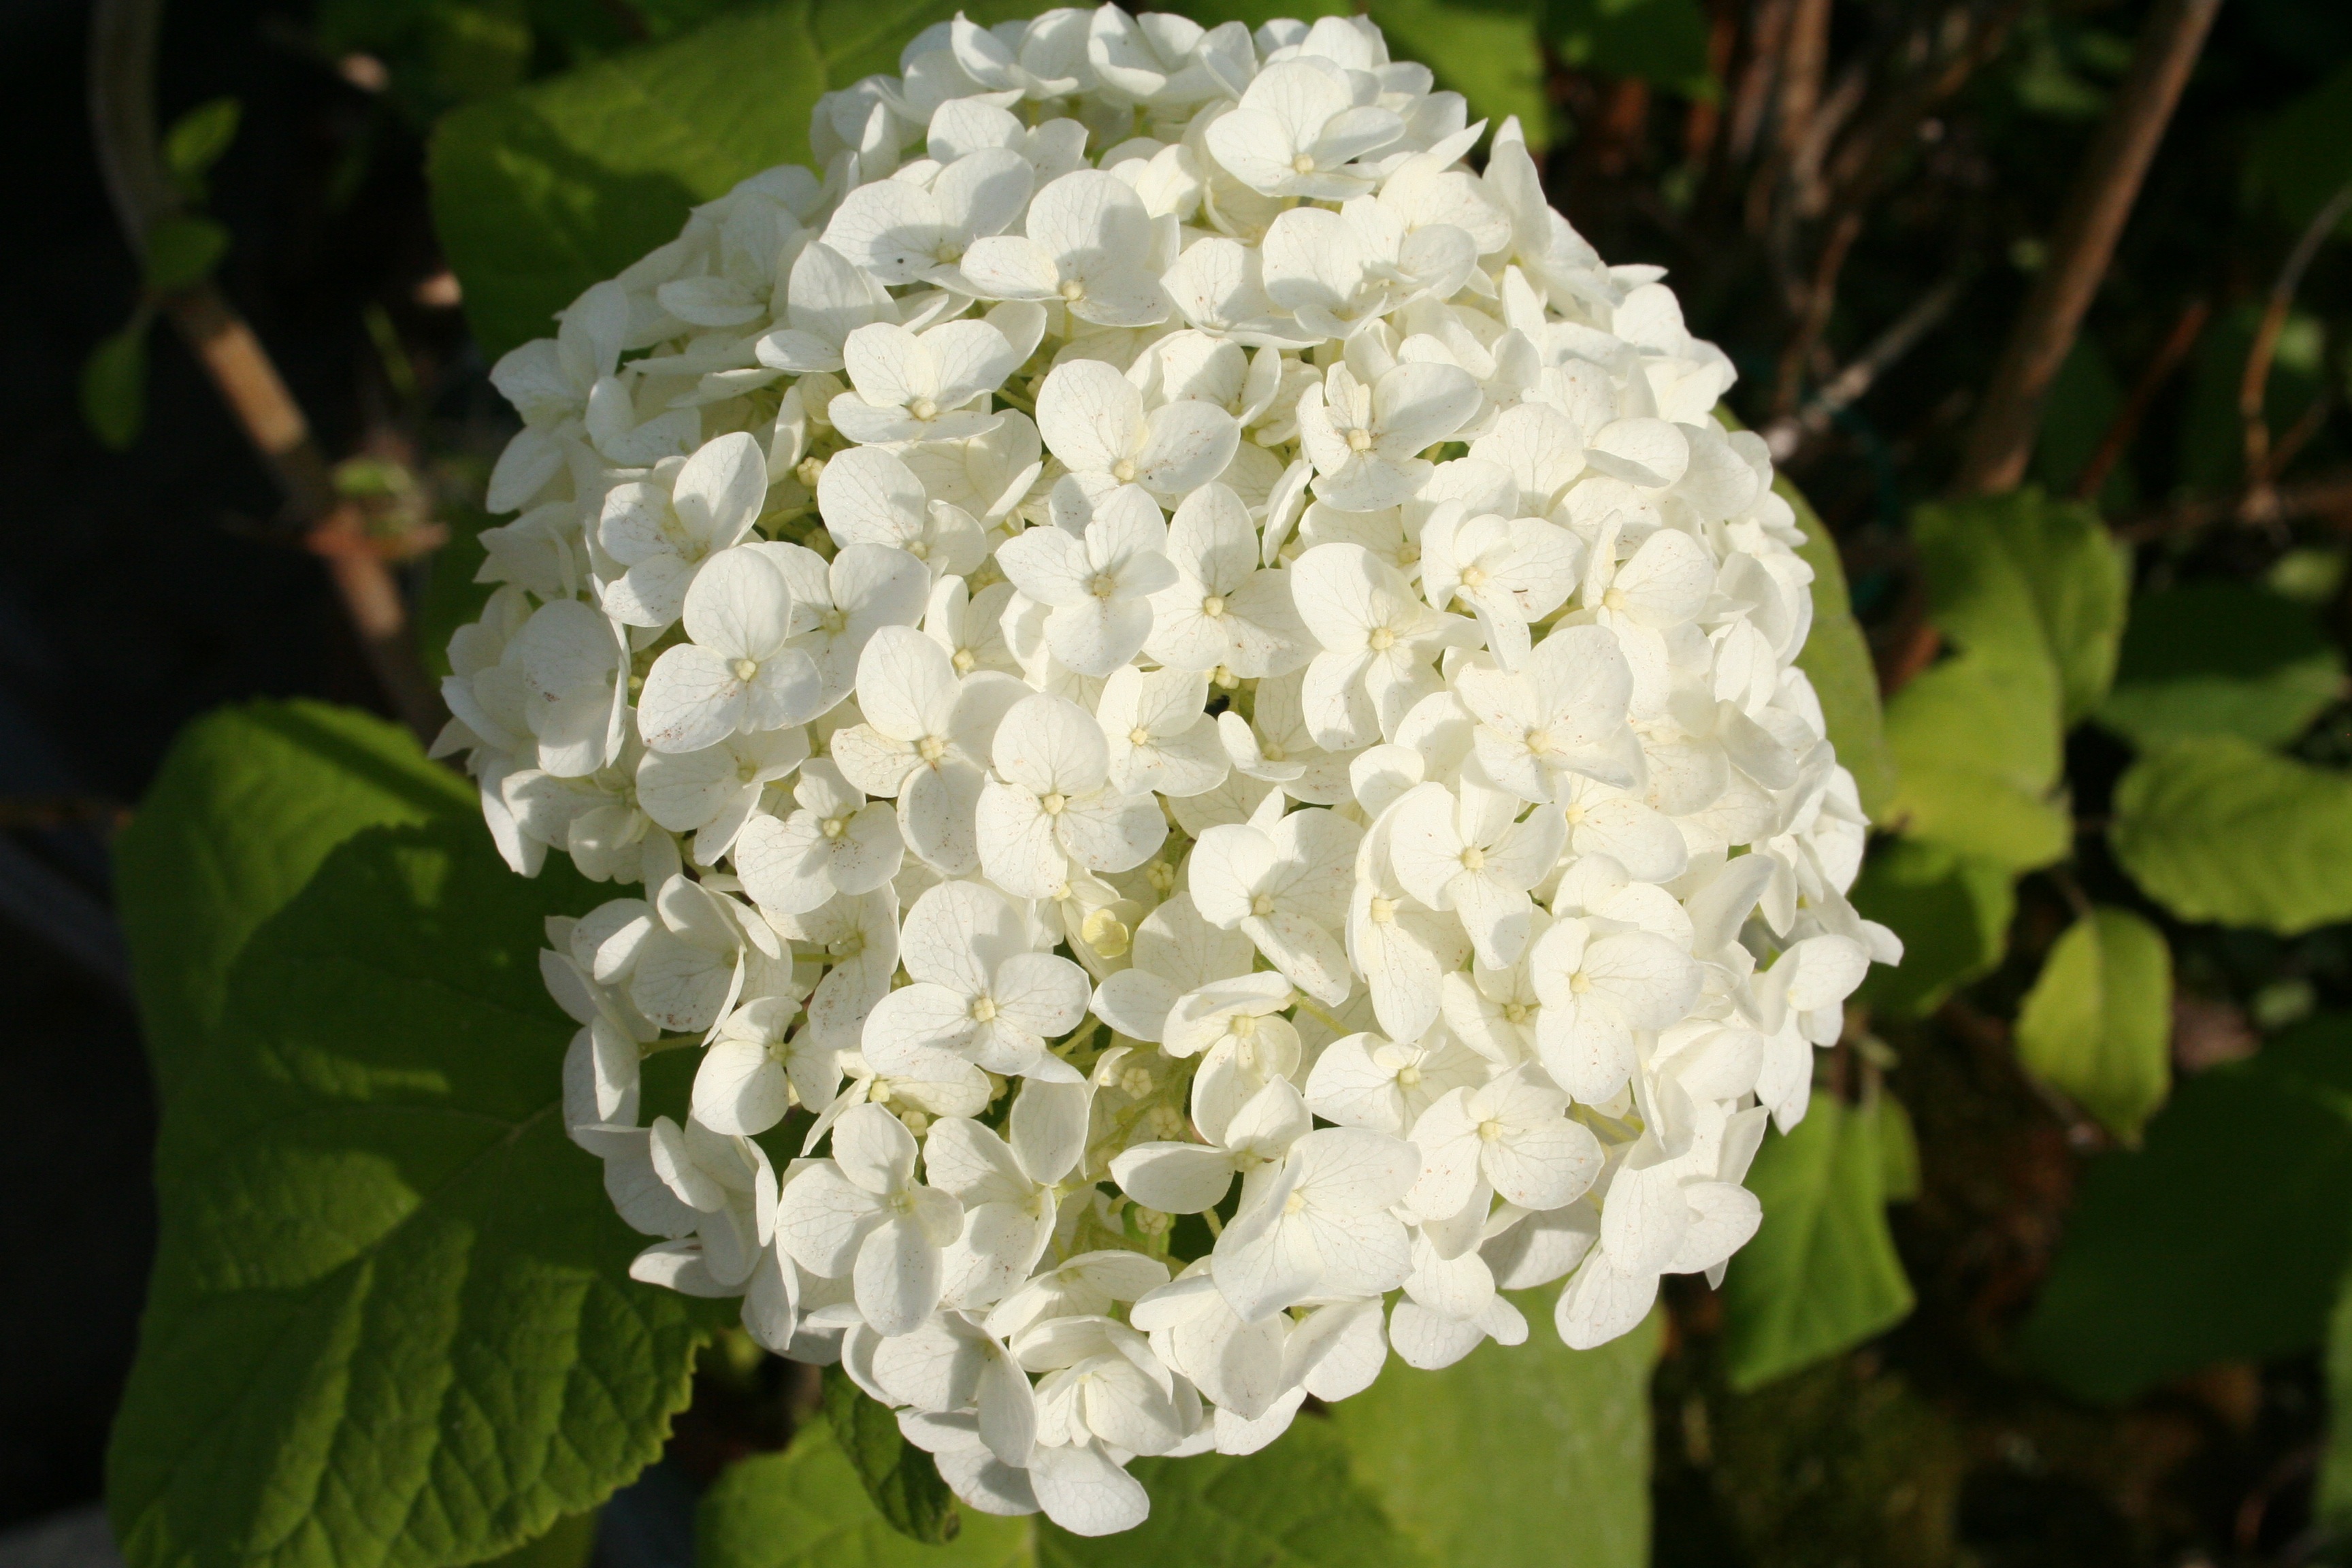
blossom, plant, flower, bush, botany, flora, hydrangea, shrub, viburnum, hardy, garden plant, flowering plant, hydrangeaceae, cornales, guelder rose, land plant, moschatel family